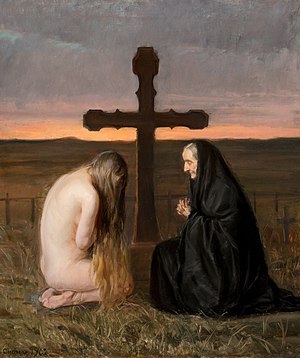
Anna Ancher / Stil og motivkreds / Det religiøse liv i Skagen
Anna Ancher, "Sorg", 1902, Skagens Kunstmuseer
Anna Ancher var en dansk maler. Hun var den eneste i den første generation af Skagensmalere, der var født og opvokset i Skagen. Som datter af kro- og hotelvært Erik Andersen Brøndum kom hun i kontakt med tilrejsende, hvor især kunstnere fik stor betydning. I hendes teenageår begyndte danske og norske marinemalere lejlighedsvis at komme til Skagen, og på den måde oplevede hun deres malerier. Hun fik en borgerlig kulturel opdragelse, og hendes fascination af billedkunst blev ikke modarbejdet af familien, hvis åndelige kraft var en mor, der selv var optaget af litteratur og religion. En af de kunstnere, hun mødte, var Michael Ancher, som hun giftede sig med på sin 21-års fødselsdag. Ægteskabet gav begge mulighed for at udfolde sig kunstnerisk.